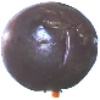
Label: Passion Fruit 1